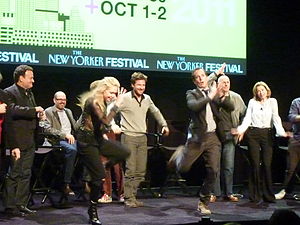
Familie på livstid / Medvirkende
Medvirkende i Familie på livstid ved offentligt arrangement
Familie på livstid er en amerikansk komedieserie skabt af Mitchell Hurwitz om den bizarre fallerede rigmandsfamilie, Bluth, og deres forsøg på at genrejse deres ære og tidligere velstand.